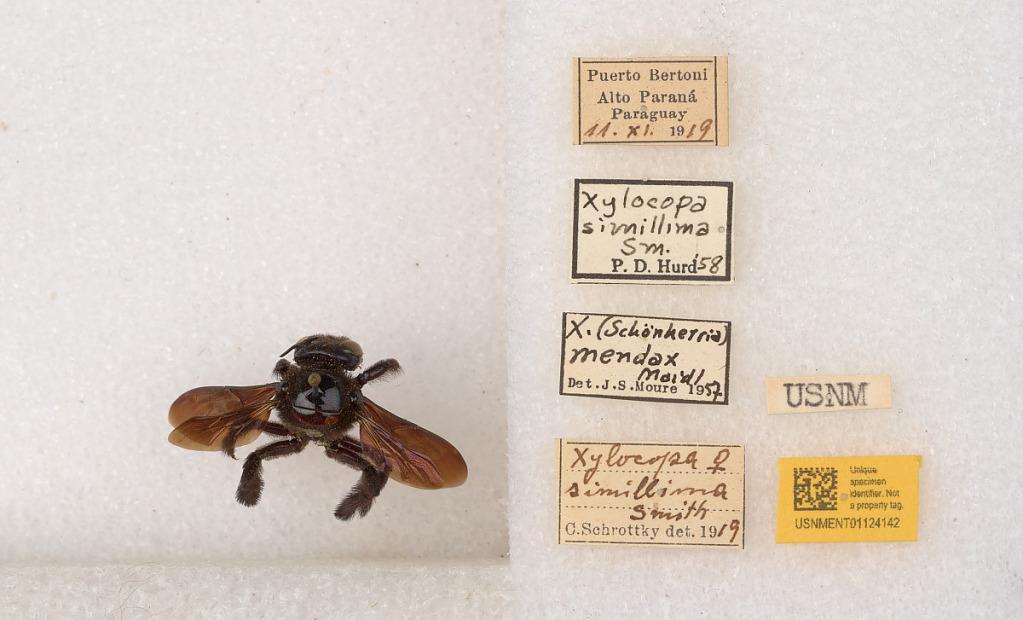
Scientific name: Xylocopa (Schonnherria) simillima Smith
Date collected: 1919-11-11
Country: Paraguay
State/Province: Alto Parana
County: Pesidente Franco
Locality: Puerto Bertoni
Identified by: Hurd, P. D.